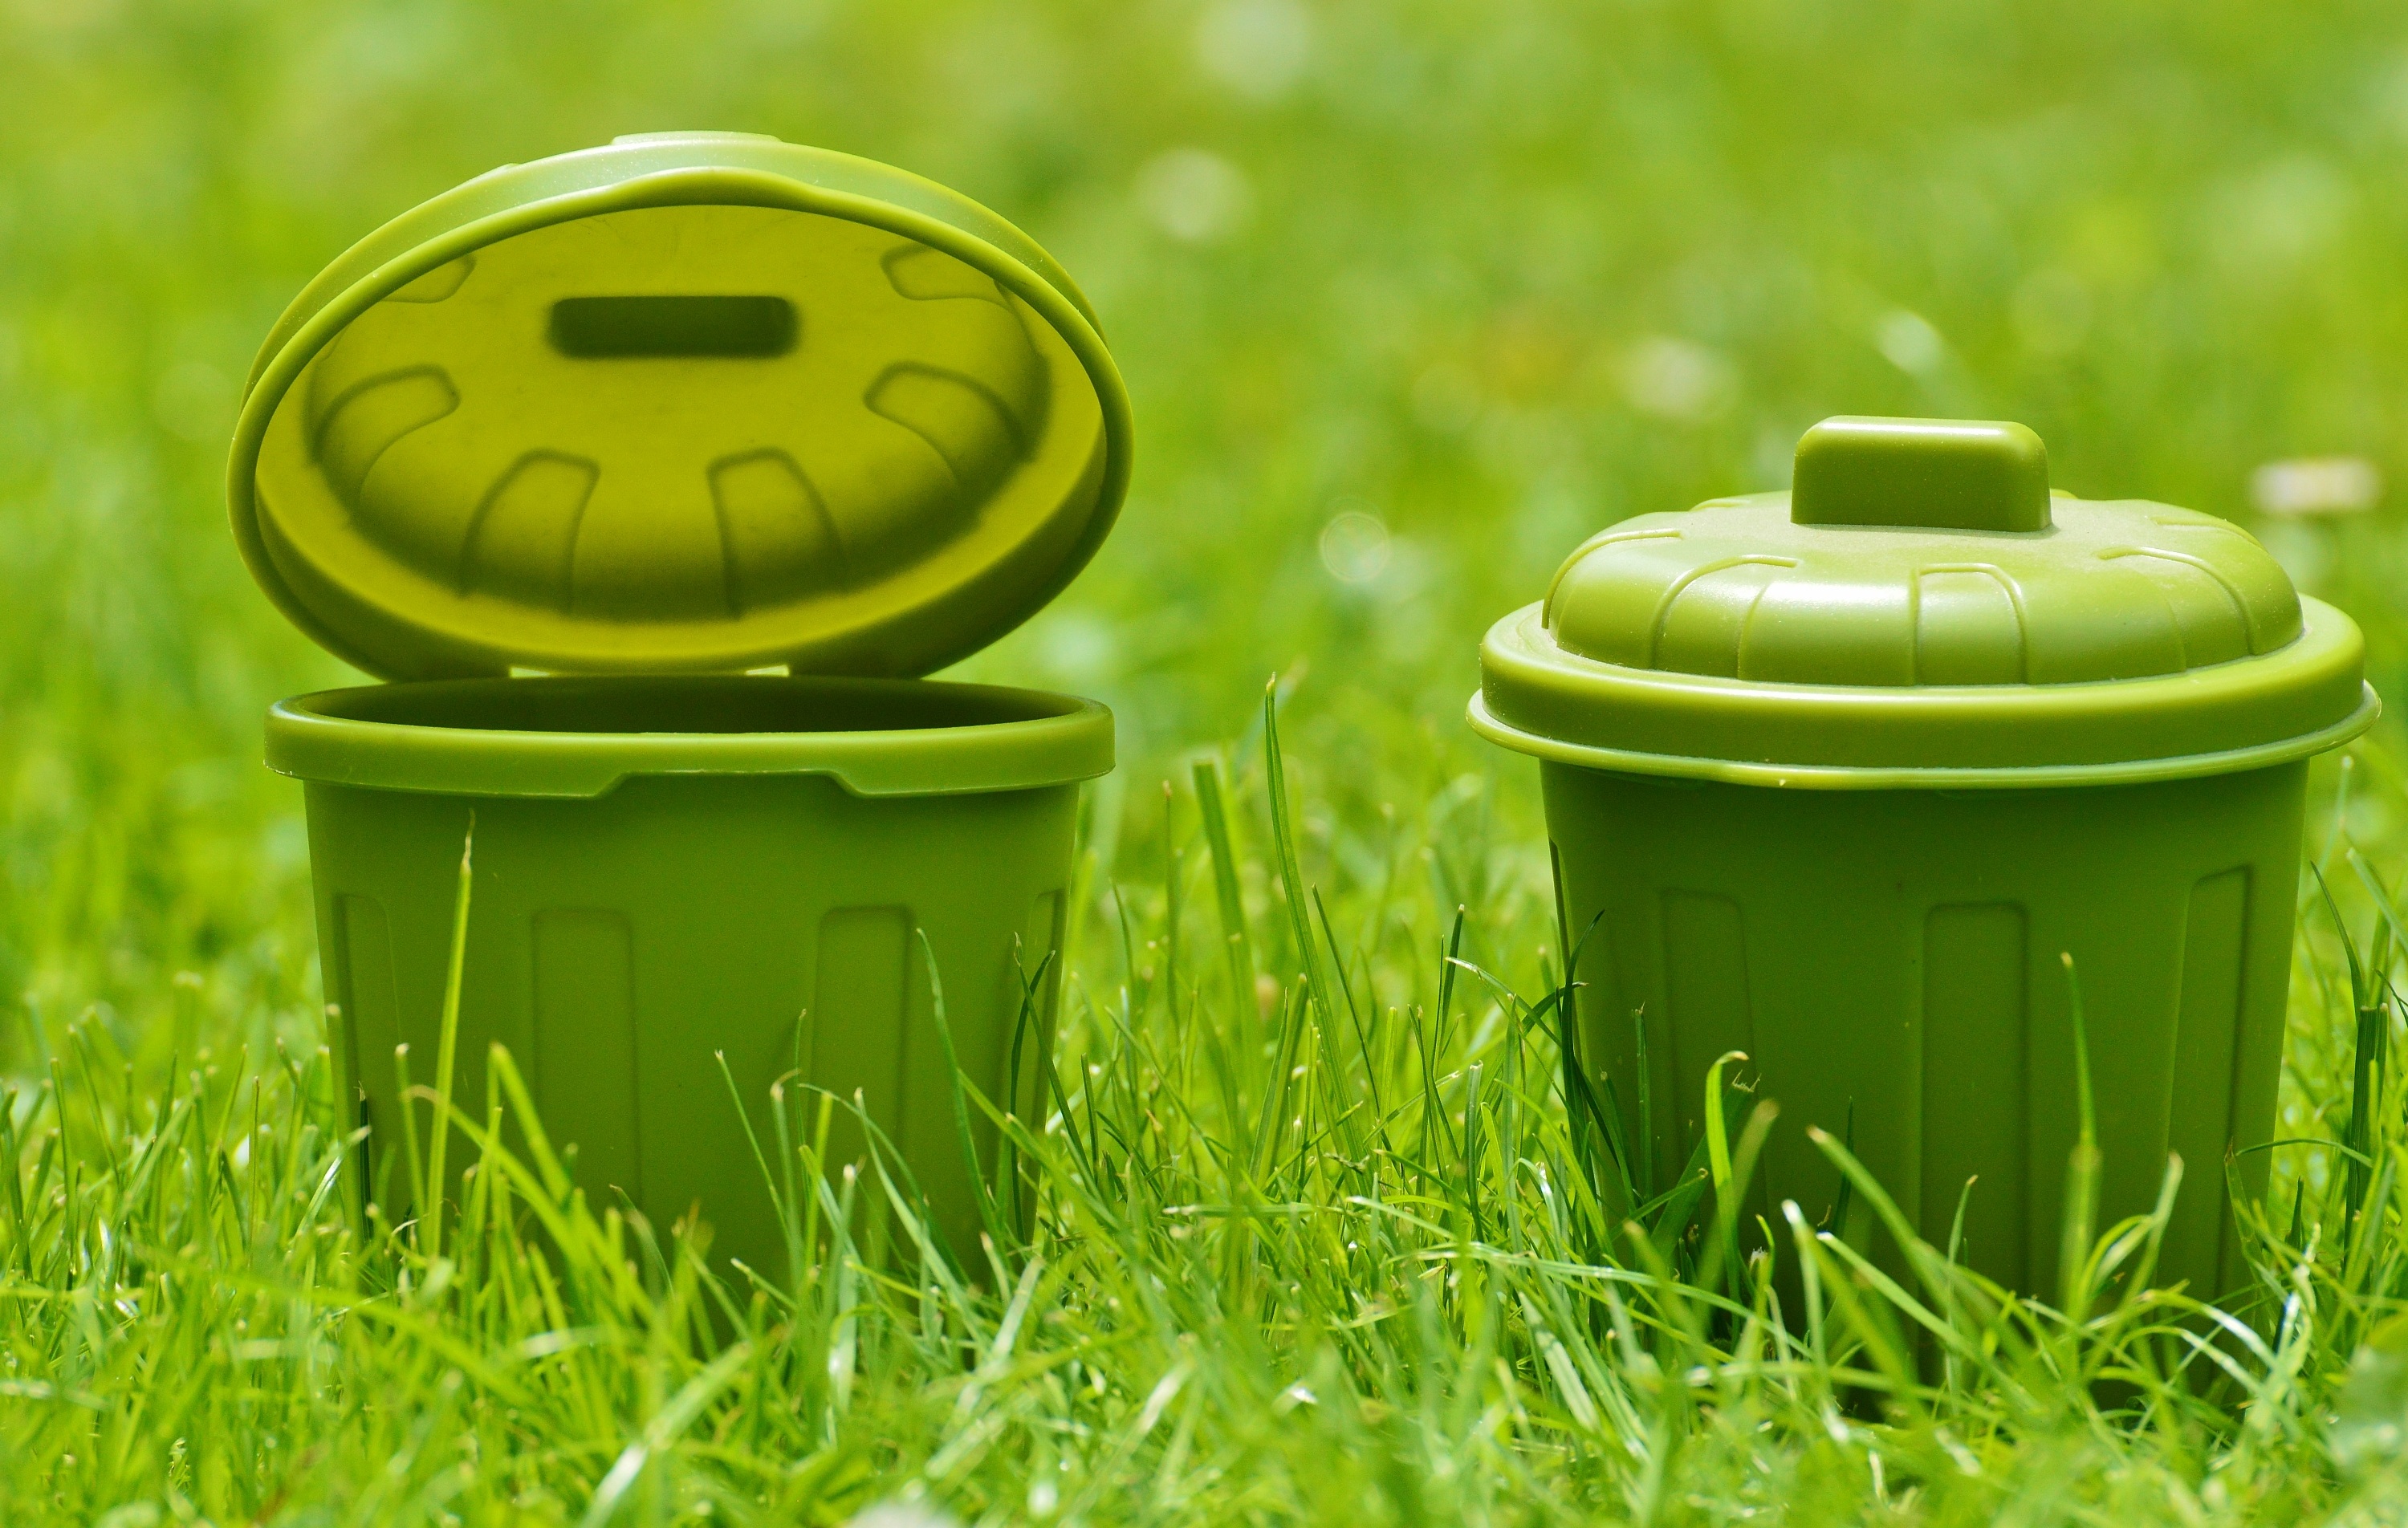
grass, lawn, plastic, green, color, agriculture, bucket, miniature, m lltonnen, man made object